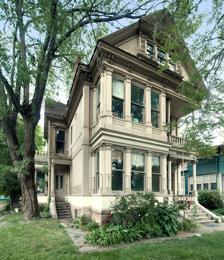
Building: Simon Bamberger House
Country: United States of America
Year built: 1881
Historic house in Salt Lake City, Utah, U.S. United States historic place Simon Bamberger Home U.S. National Register of Historic Places Show map of Utah Show map of the United States Location 623 E. 100 South, Salt Lake City, Utah Coordinates 40°46′3″N 111°52′19″W / 40.76750°N 111.87194°W / 40.76750; -111.87194 Area less than one acre Built c. 1881–1888 Architectural style Late 19th and 20th Century Revivals , Neo-Greek Revival NRHP reference No. 75001814 Added to NRHP May 30, 1975 The Simon Bamberger Home , also known as Gardner Manor , is a house in Salt Lake City , Utah , United States , that was built in the 1880s. Its architectural style has been described as a transitional "Pre-Victorian, neo-Greek Revival" type, having obvious characteristics of grandeur and power. It has pilasters , window bays, and a classical Greek entablature . The house is significant primarily for its association with Simon Bamberger , an immigrant who was elected as the fourth governor of Utah in 1916.  Bamberger was the first owner of the home. The house was listed on the National Register of Historic Places in 1975. See also National Register of Historic Places portal National Register of Historic Places listings in Salt Lake City References